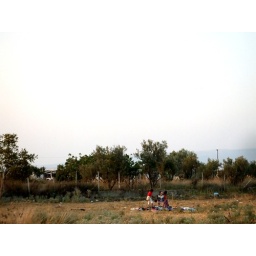
They had this pile of old clothes and were playing dress up in the field